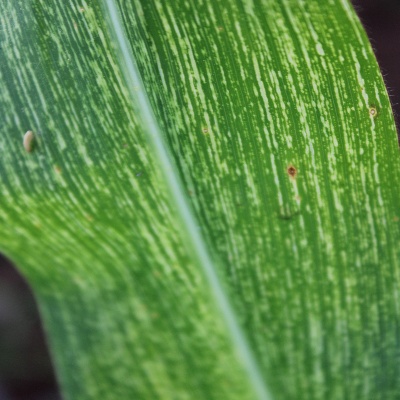
Crop: Maize
Condition: streak virus